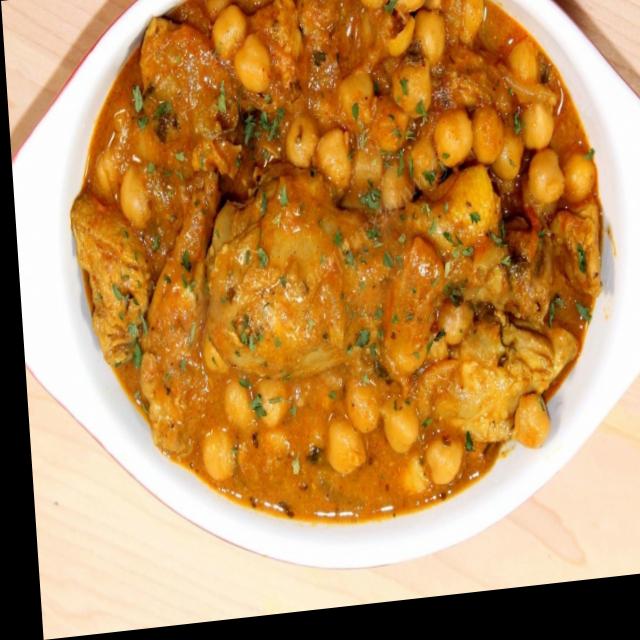
Dish: chole